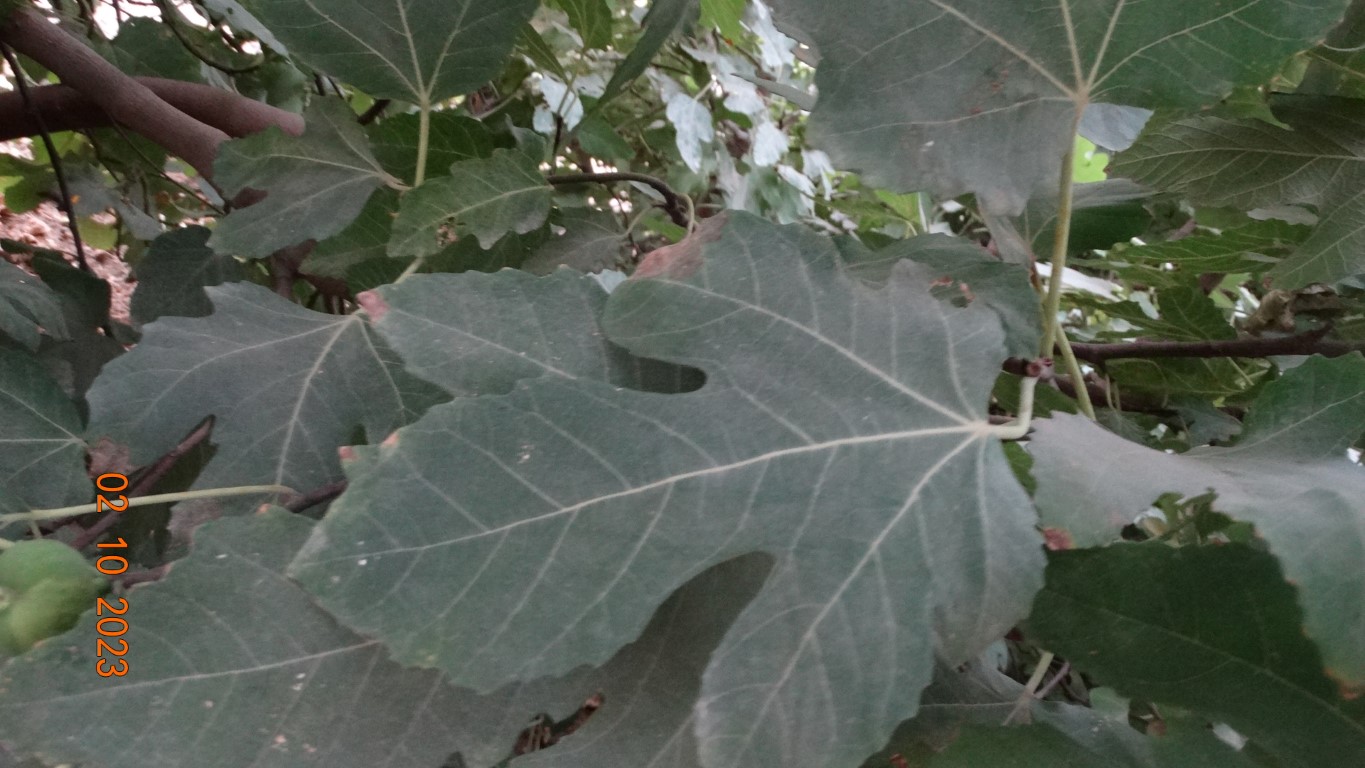
Label: healthy